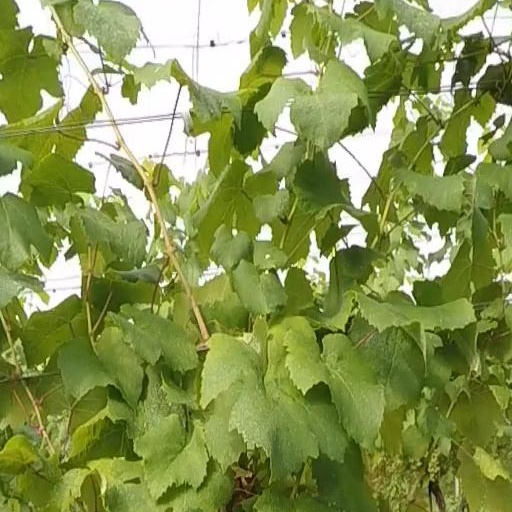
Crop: grape